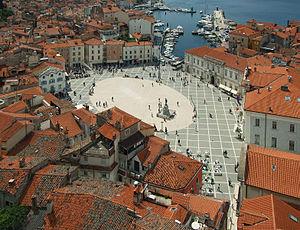
La place Tartini à Piran, en Slovénie. Italiano: Piazza Tartini a Pirano, Slovenia.